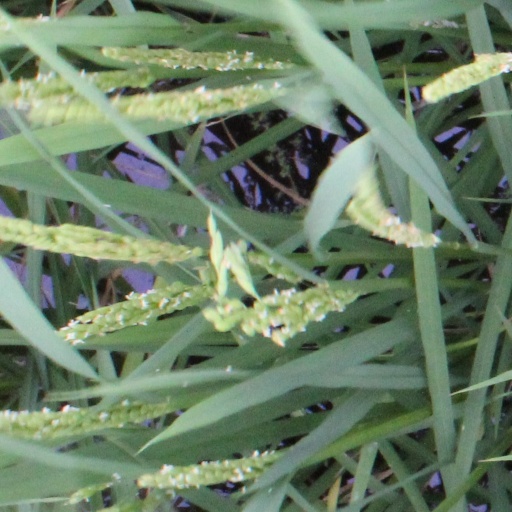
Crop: rice